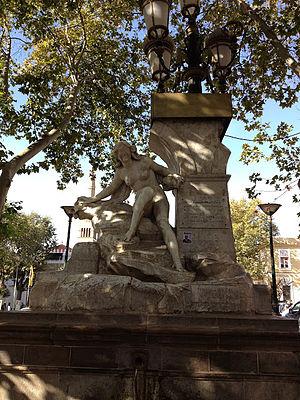
L'Entente sportive sétifienne, plus communément appelée l'Entente de Sétif ou simplement l'ESS, est un club omnisports algérien dont la section la plus célèbre pratique le football, fondé en 1958 en tant que club de « football » sous le nom d'Entente sportive Sétifienne par un groupe de Moudjahidin durant la guerre d'indépendance algérienne. Le Club est basé dans la ville de Sétif. Le club joue au Stade du 8-Mai-1945, le Nouveau stade de Sétif d'une capacité de 50 000 places est en construction.
La Fontaine d'Ain El Fouara est un monument emblématique de la ville de Sétif en Algérie. Cette fontaine comporte en son sein une statue réalisée en 1898 par le sculpteur français Francis de Saint-Vidal.